Maudgalyayana

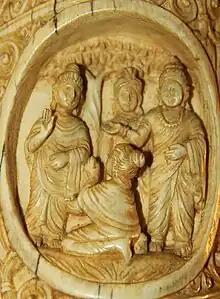
Śāriputra and Maudgalyāyana, together with Sañjaya's five hundred students, went to ordain as monks under the Buddha in Veṇuvana ("Pali: ").

On the day of Maudgalyāyana's ordination, the Buddha allows him and Śāriputra to take the seats of the chief male disciples. According to the Pali Buddhavaṃsa text, each Buddha has had such a pair of chief disciples. As they have just ordained, some other monks feel offended that the Buddha gives such honor to them. The Buddha responds by pointing out that seniority in the monkhood is not the only criterion in such an appointment, and explains his decision further by relating a story from the past. He says that both disciples aspired many lifetimes ago to become chief disciples under him. They made such a resolution since the age of the previous Buddha Aṇomadassī, when Maudgalyāyana was a layman called Sirivadha. Sirivaddha felt inspired to become a chief disciple under a future Buddha after his friend, Śāriputra in a previous life, recommended that he do so. He then invited Buddha Aṇomadassī and the monastic community (Saṃgha) to have food at his house for seven days, during which he made his resolution to become a chief disciple for the first time. Afterwards, he and Śāriputra continued to do good deeds for many lifetimes, until the time of Sakyamuni Buddha. After the Buddha appoints Maudgalyāyana as chief disciple, he becomes known as "Mahā-Maudgalyāyana", "mahā" meaning 'great'. This epithet is given to him as an honor, and to distinguish him from others of the same name.